Muppet Classic Theater

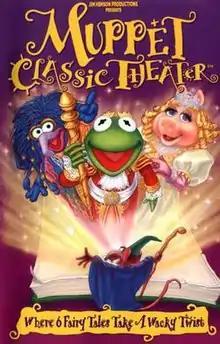
VHS cover

Muppet Classic Theater (also known as Muppet Family Theater in the Republic of Ireland and Muppet Fairy Tales in the United Kingdom) is a direct-to-video musical comedy film featuring The Muppets. It is the first direct-to-video feature film in "The Muppets" franchise. The film was released on September 27, 1994.